Describe the emotion expressed in this image:  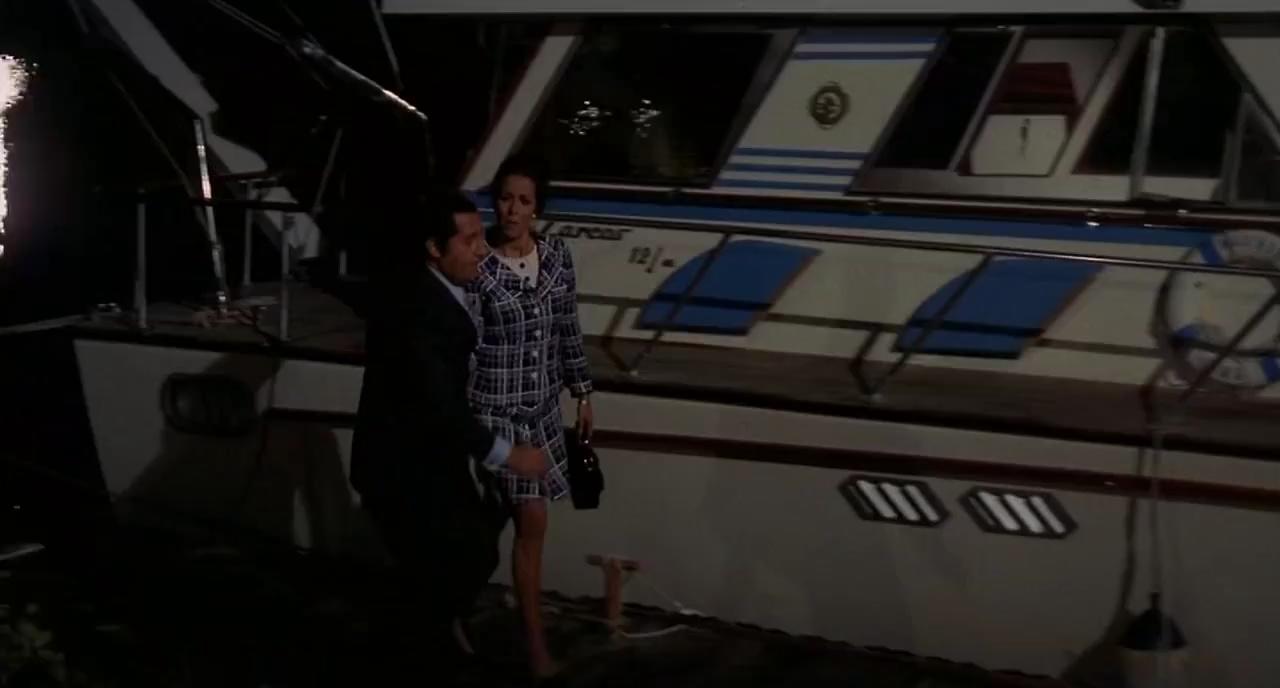
This person displays Pain, valence and arousal with low intensity.